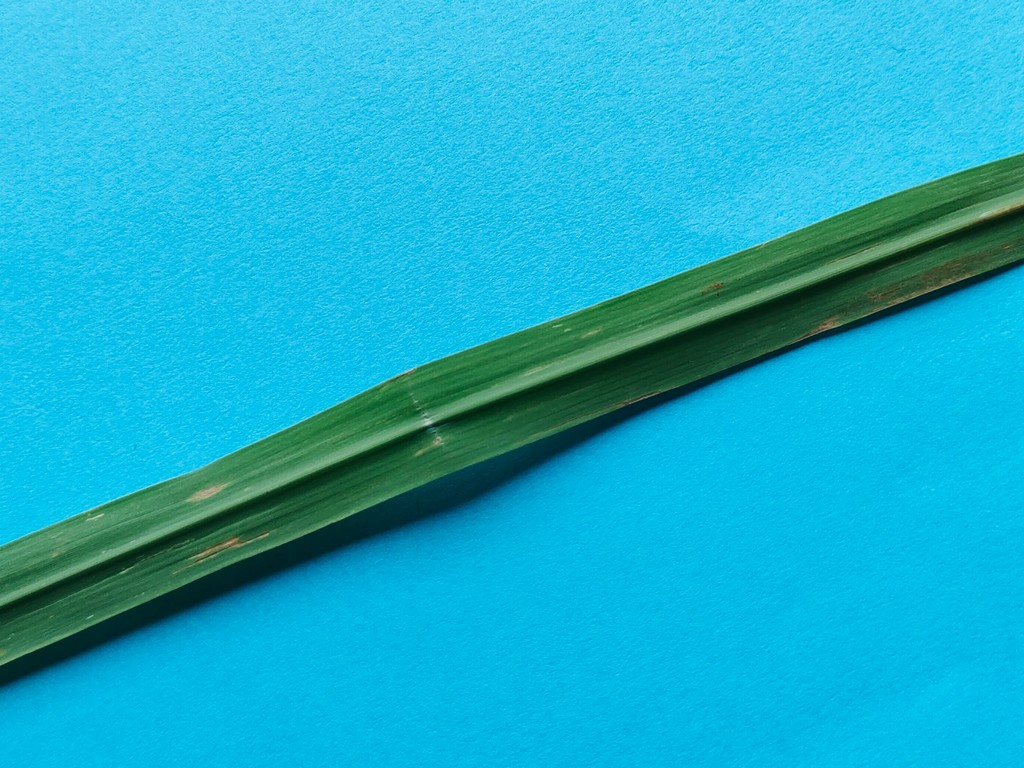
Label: Unhealthy